Nordic Games

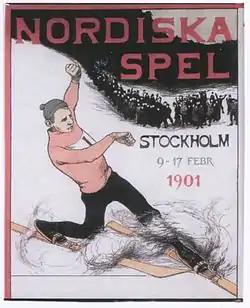
First Nordic Games poster featuring telemark, 9–17 February 1901

The Nordic Games were the first international multi-sport event that focused primarily on winter sports, and were held at varying intervals between 1901 and 1926. It was organized by Sweden's Swedish Central Association for the Promotion of Athletics, and more specifically by Viktor Balck, a member of that association and one of the five original members of the International Olympic Committee (IOC). It was, in many ways, a precursor to the modern Winter Olympic Games, whose success was a contributing factor (along with the social and economic turmoil following World War I) to the Nordic Games's discontinuation in the 1920s.